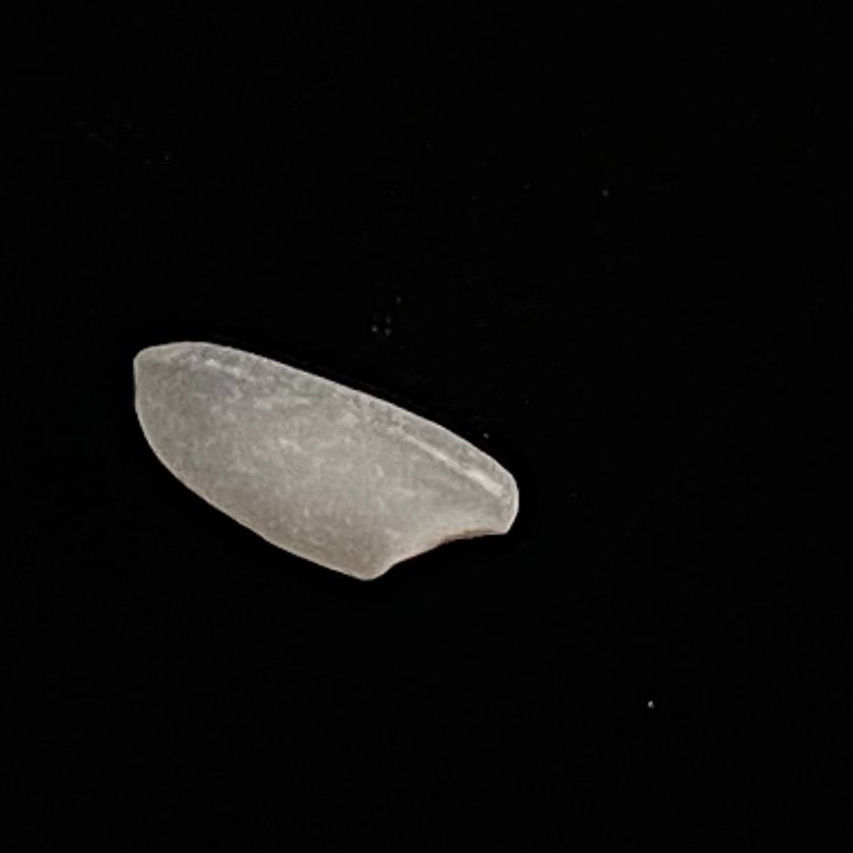
Rice variety: Katari_Polao